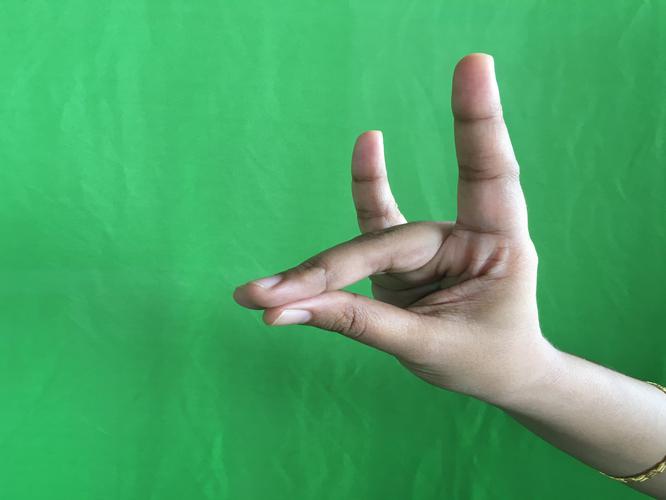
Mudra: Simhamukham
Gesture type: single_hand